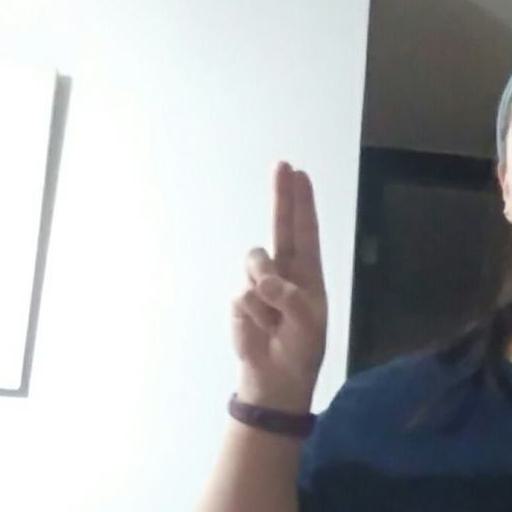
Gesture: two_up